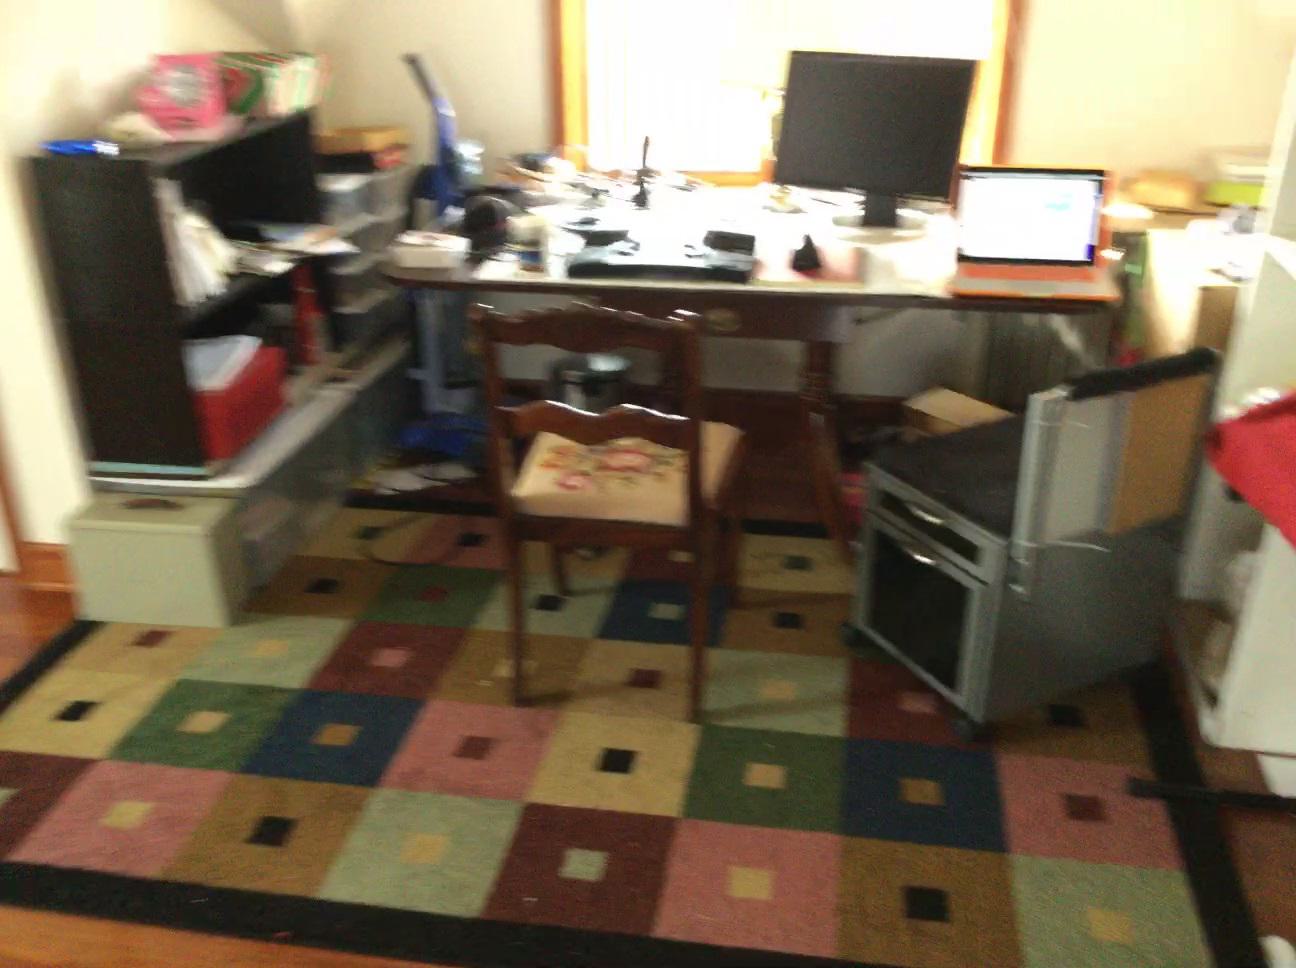
Question: Is the laptop right of the lamp from the second object's perspective? Final answer should be yes or no.
Answer: No